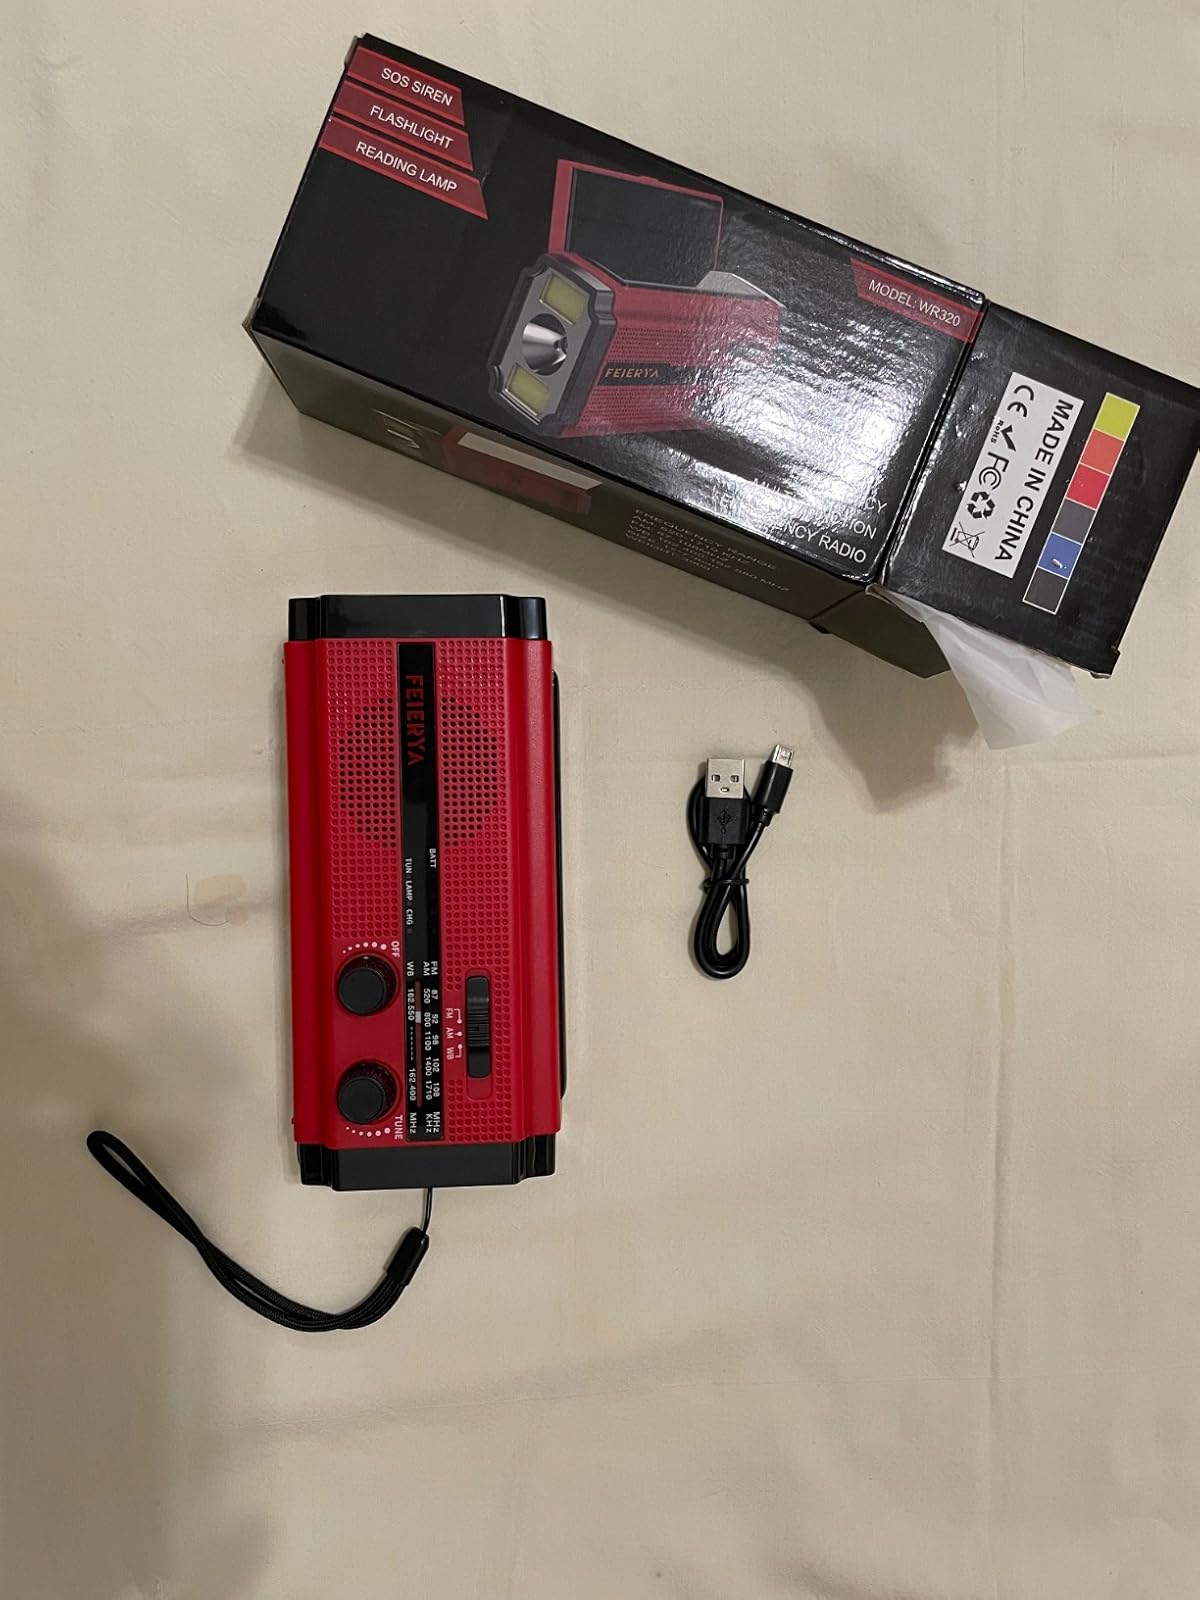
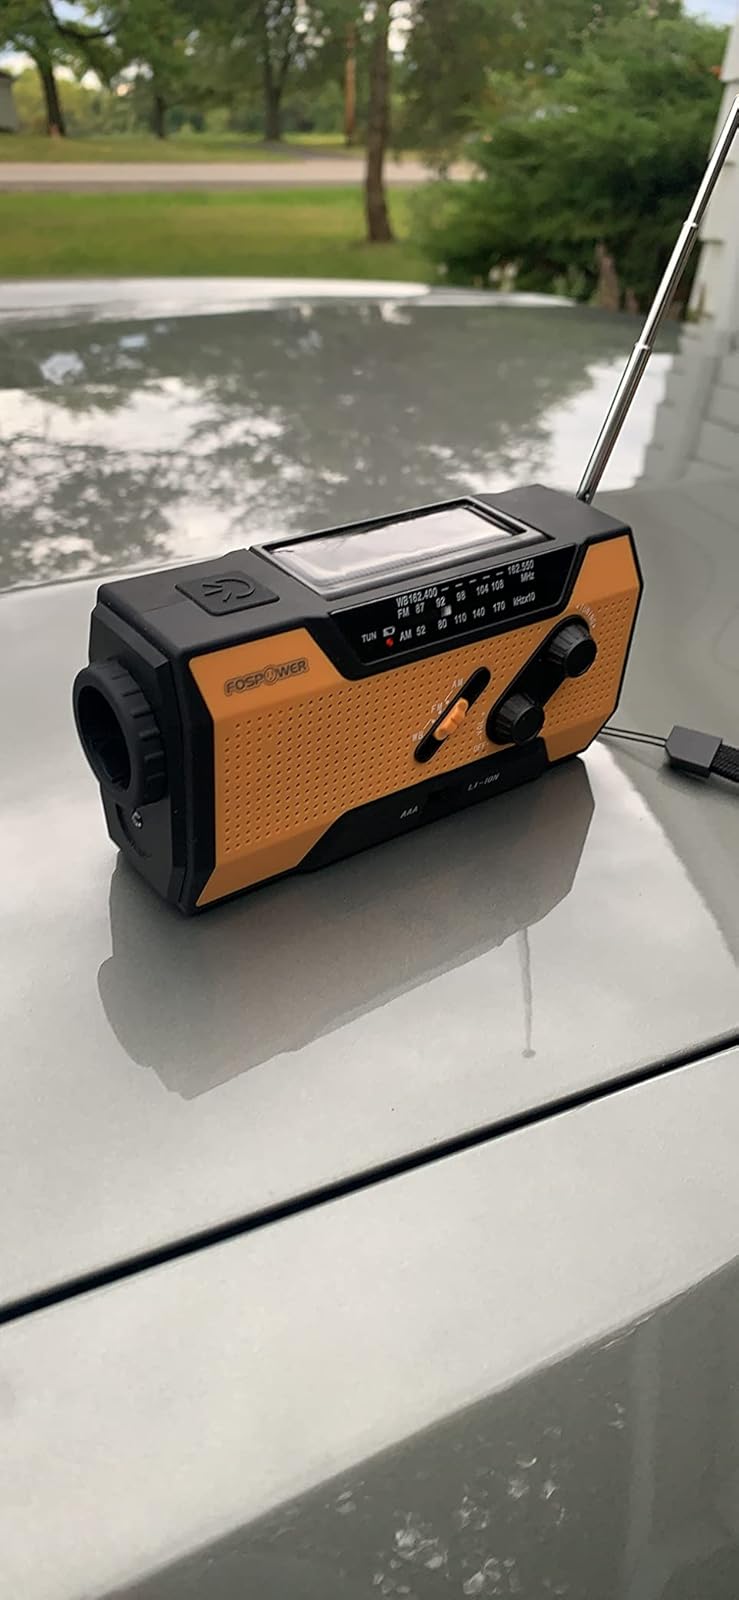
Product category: radio
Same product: no